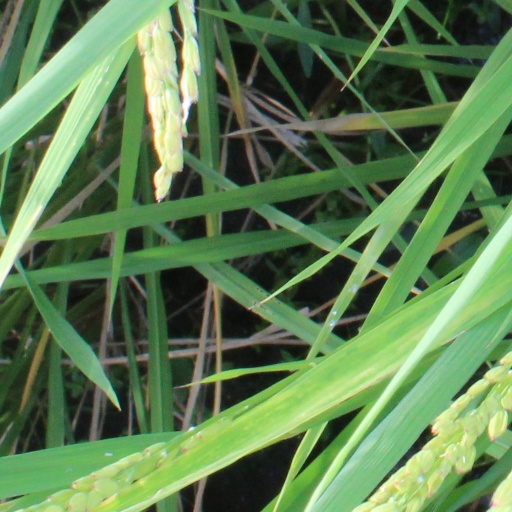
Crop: rice